Branko Merxhani

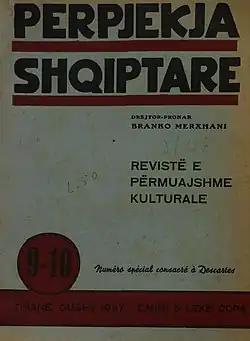
"Përpjekja shqiptare" literary magazine, which was published by Branko Merxhani

Originating from Sopik of Pogon kaza, his father was a judge in Nish, where he married with a local and Branko was born there. It is thought that his mother or his governess was German. After the Ottoman authorities relocated his father, he followed the German lyceum in Bursa, studied philosophy in the Ottoman Empire and followed his studies in Austria. After the triumph of Atatürk, he returned and worked as a journalist in Ankara's press. Afterwards he returned in Albania for property issues in his village of origin.